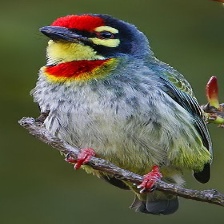
Species: COPPERSMITH BARBET
Scientific name: MEGALAIMA HAEMACEPHALA